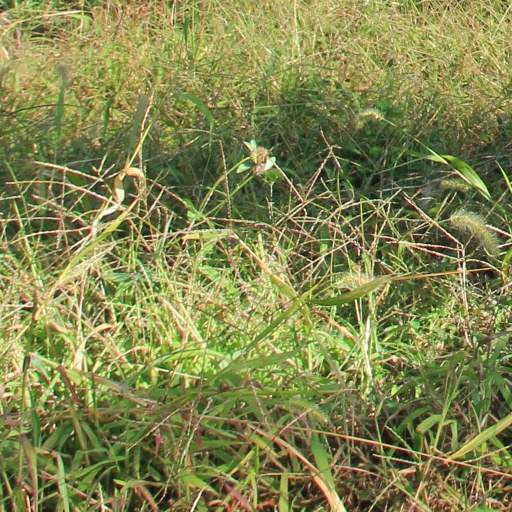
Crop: grape